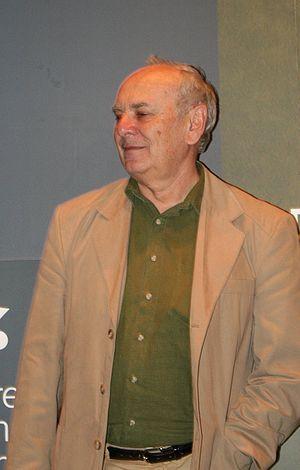
Lajos Portisch est un joueur d'échecs hongrois qui fut un des plus forts grands maîtres non soviétiques des années 1960 et 1970. Il a participé à dix matchs des candidats au championnat du monde de 1965 à 1989 et a remporté quatre fois le tournoi de Bewerjik-Wijk aan Zee et neuf fois le championnat de Hongrie de 1958 à 1981.